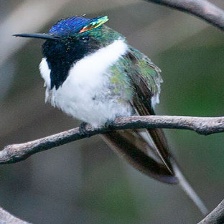
Species: HORNED SUNGEM
Scientific name: HELIACTIN BILOPHUS
ImageNet parent category: hummingbird